Hem Church

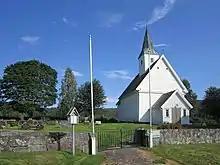
View of the church

Hem Church is a parish church of the Church of Norway in Larvik Municipality in Vestfold county, Norway. It is located in the village of Hem. It is one of the churches for the Lardal parish which is part of the Larvik prosti (deanery) in the Diocese of Tunsberg. The white, stone church was built in a long church design during the 12th century using plans drawn up by an unknown architect. The church seats about 90 people.